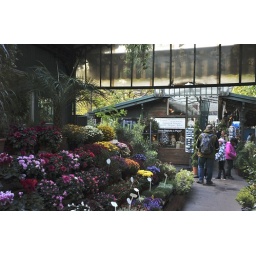
Paris, the bird market and rows of flowers, near La Conciergerie. Leica M9 Zeiss ZM Biogon C 35mm